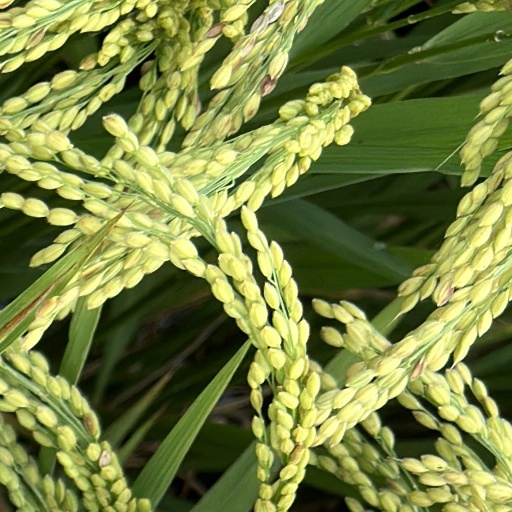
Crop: rice